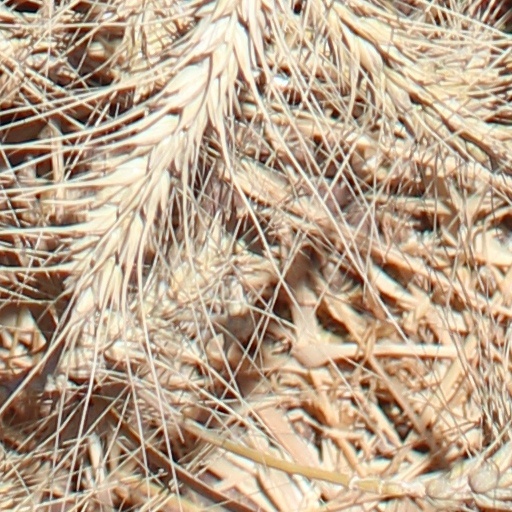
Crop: wheat